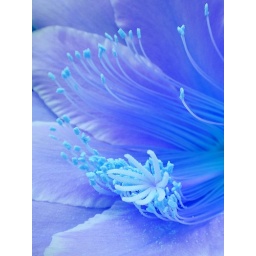
Cactus flower in blue